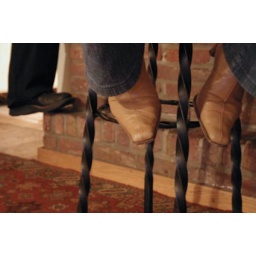
In a bar under the seat